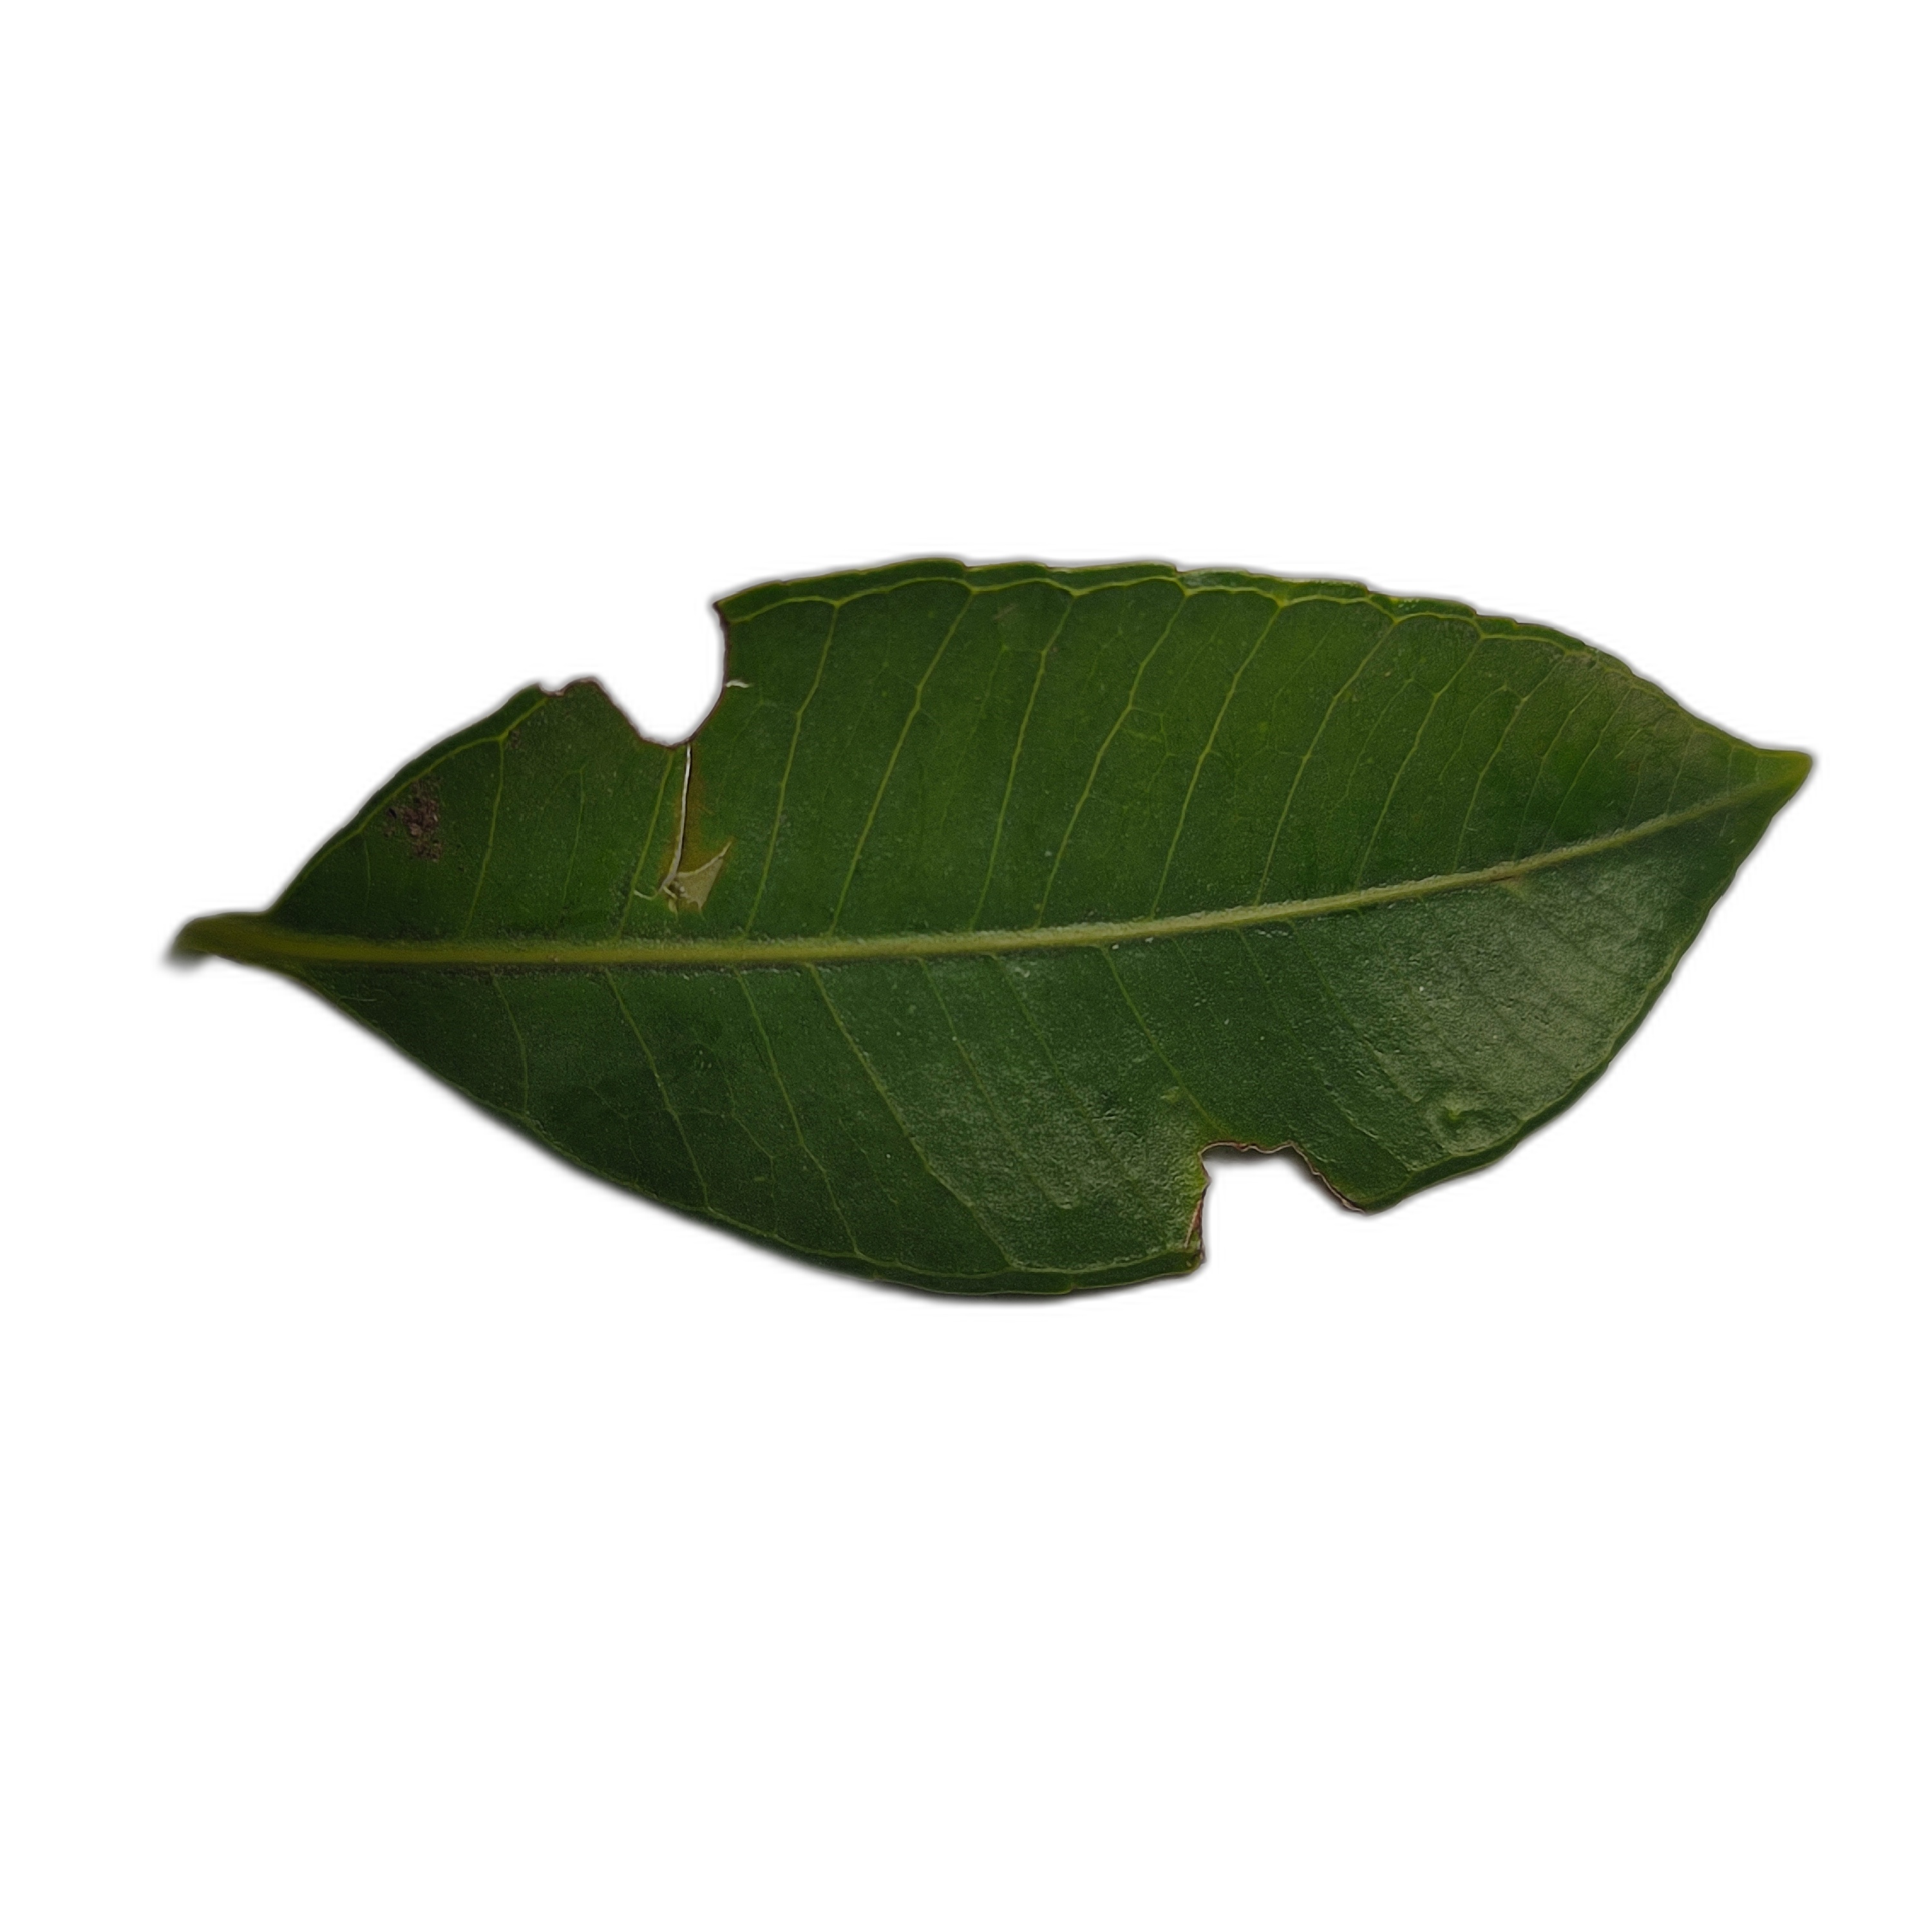
Label: not_healthy